Atlanta Public Schools

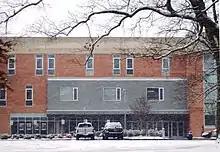
Frederick Douglass High School

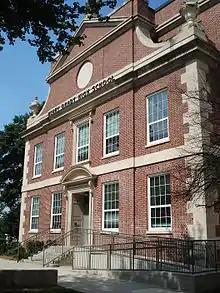
Midtown High School

Atlanta Public Schools (APS) is a school district based in Atlanta, Georgia, United States. It is run by the Atlanta Board of Education with Superintendent Dr. Bryan Johnson. The system has an active enrollment of 54,956 students, attending a total of 103 school sites: 50 elementary schools (three of which operate on a year-round calendar), 15 middle schools, 21 high schools, four single-gender academies and 13 charter schools. The school system also supports two alternative schools for middle and/or high school students, two community schools, and an adult learning center.